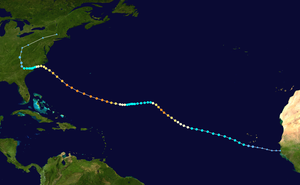
Florence est le sixième cyclone tropical nommé de la saison cyclonique 2018 dans l'océan Atlantique nord, le troisième ouragan et le premier ouragan majeur. Il s'était formé le 31 août à partir d'une onde tropicale quittant la côte africaine et s'intensifia rapidement pour atteindre la catégorie 4 le 5 septembre en plein milieu de l'océan Atlantique tropical. Il rencontra alors des conditions défavorables et retourna au seuil de tempête tropicale le lendemain. Dérivant ensuite lentement vers l'Amérique du nord, il rencontra à nouveau des conditions favorables et redevint un ouragan majeur avant d'atteindre la côte.
La saison cyclonique 2018 dans l'océan Atlantique nord est la saison des ouragans atlantiques qui officiellement se déroule selon l'Organisation météorologique mondiale du 1ᵉʳ juin au 30 novembre 2018. C'est la seconde année que le National Hurricane Center américain émettra des avis et avertissements pour des « cyclones tropicaux potentiels », des perturbations qui n'ont pas encore atteint au moins le stade de dépressions tropicales mais qui ont une probabilité élevée de le devenir et qui peuvent causer des effets importants aux terres dans les 48 heures suivantes. Les avis pour ces tempêtes potentielles auront le même contenu que les avis normaux mais incluront la probabilité de développement.